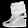
Label: Ankle boot